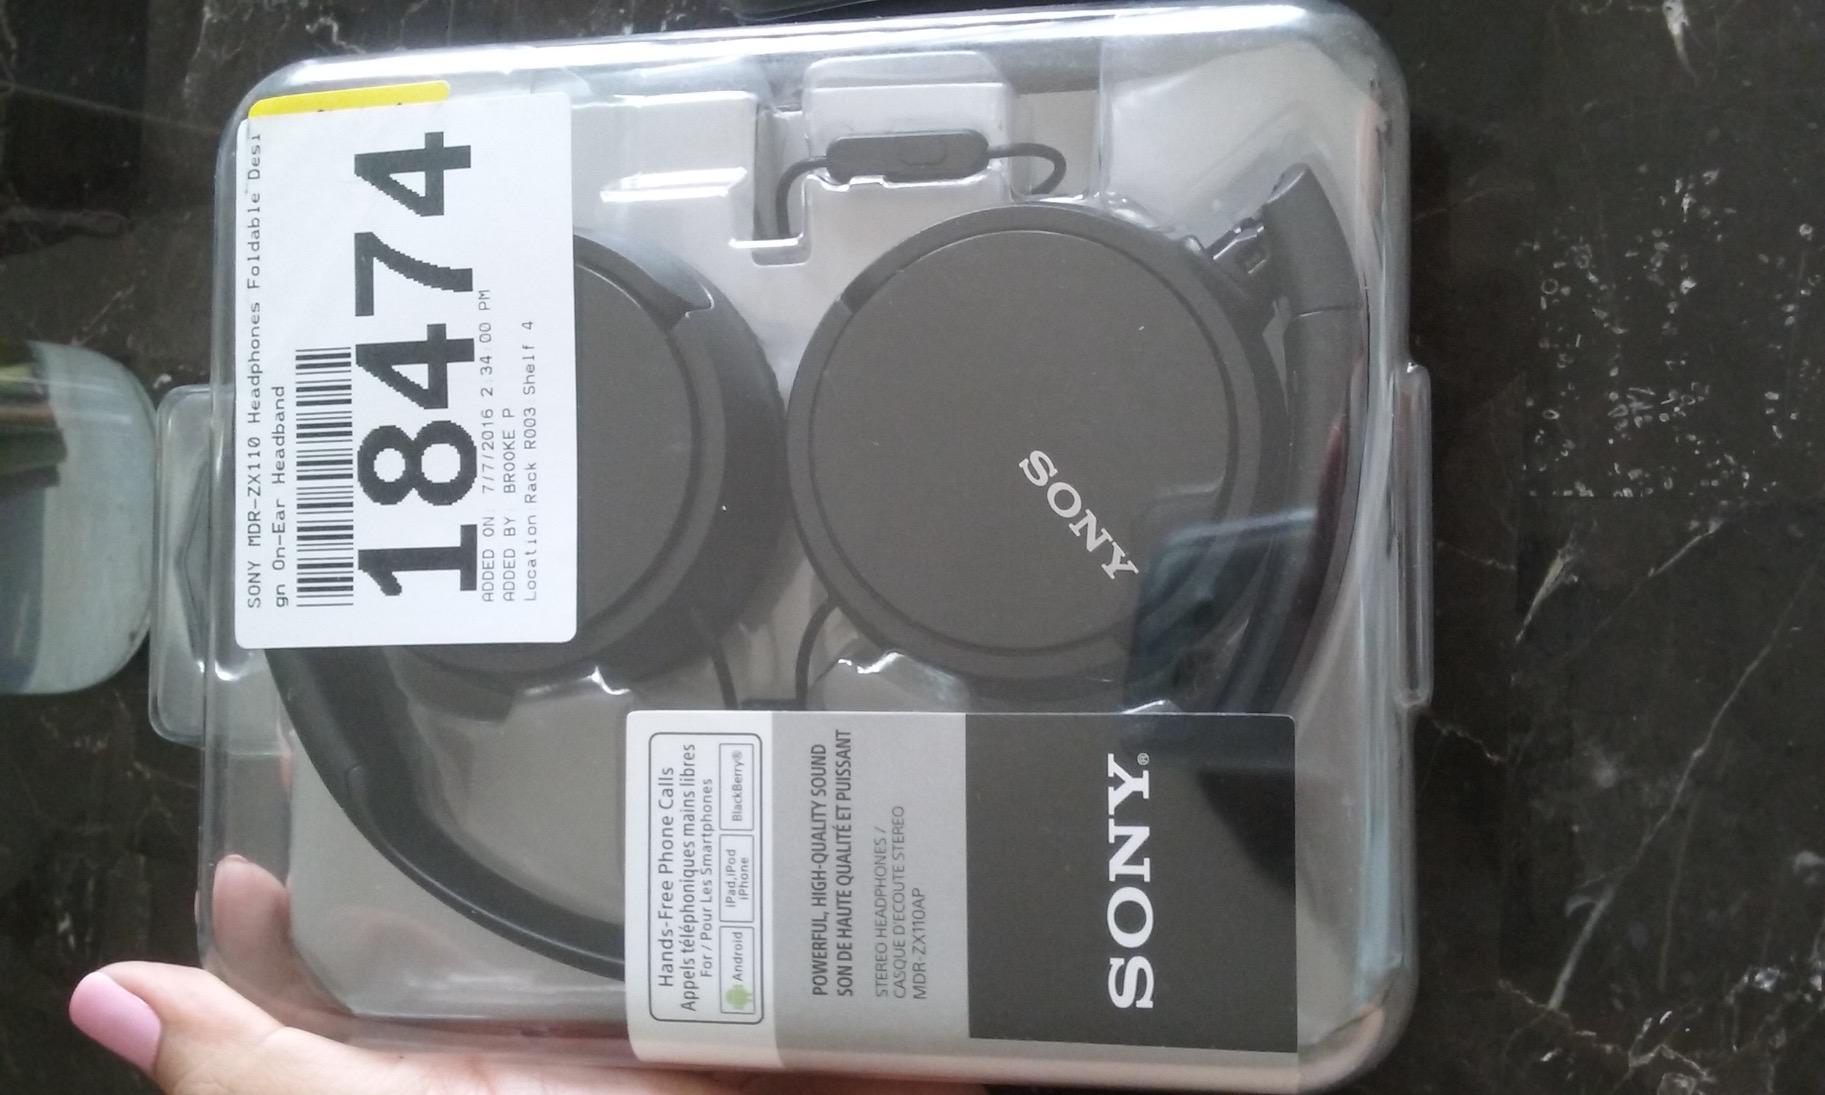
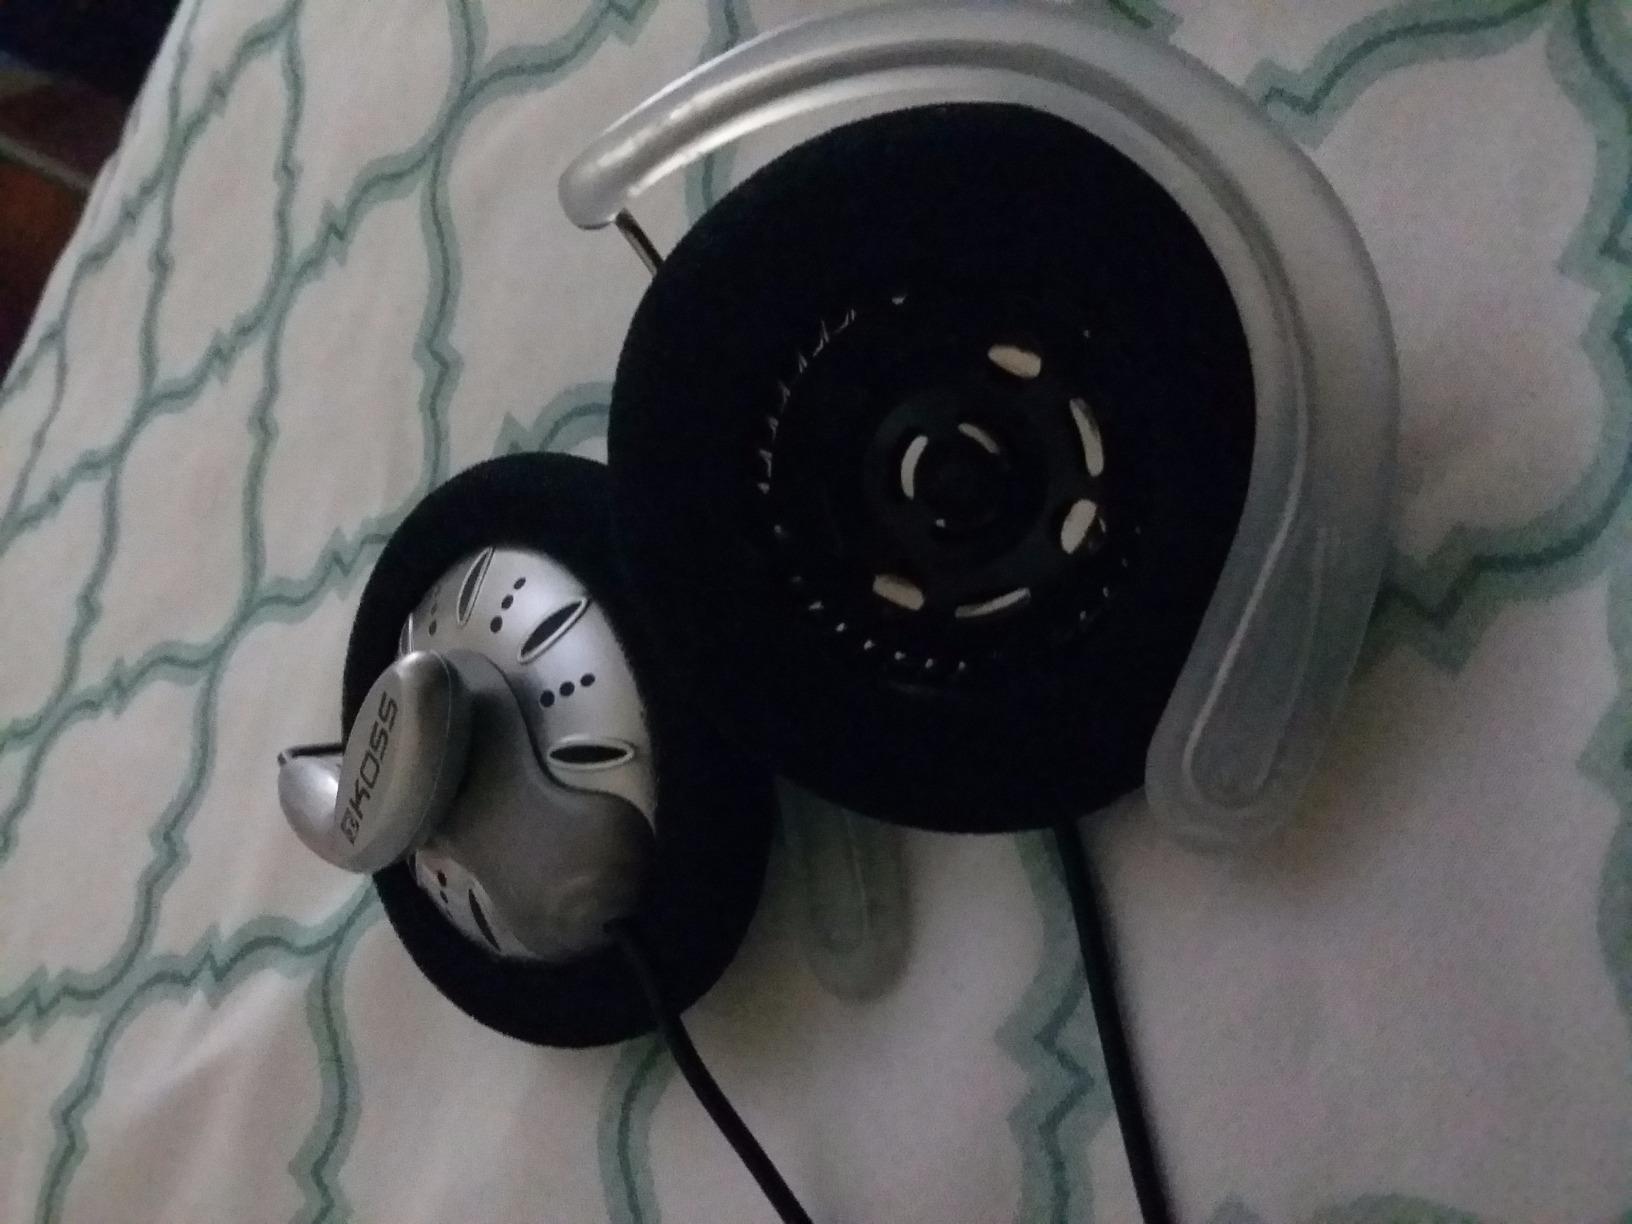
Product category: headphones
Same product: no